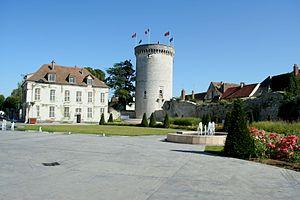
Vernon est une commune française située dans le département de l'Eure en région Normandie. Elle se trouve au carrefour des routes d'Évreux à Beauvais et de Paris à Rouen par la vallée de la Seine. Sa devise est Vernon semper viret, « Vernon toujours vert ».